Newbery Medal

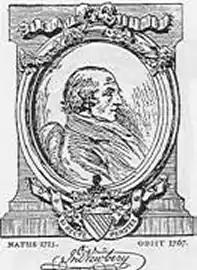
John Newbery, called "The Father of Children's Literature", was an English publisher of books who first made children's literature a sustainable and profitable part of the literary market.

As Barbara Elleman explained in "The Newbery and Caldecott Awards", the original Newbery was based on votes by a selected jury of Children's Librarian Section officers. Books were first nominated by any librarian, then the jury voted for one favorite. Hendrik van Loon's non-fiction history book "The Story of Mankind" won with 163 votes out of 212. In 1924 the process was changed, and instead of using popular vote it was decided that a special award committee would be formed to select the winner. The award committee was made up of the Children's Librarian Section executive board, their book evaluation committee and three members at large. In 1929 it was changed again to the four officers, the chairs of the standing committees and the ex-president. Nominations were still taken from members at large.